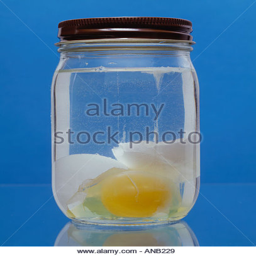
a glass jar with water and a broken egg